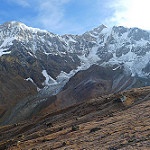
Label: glacier